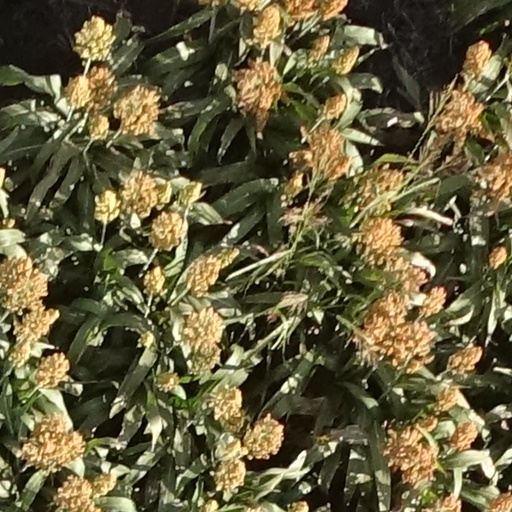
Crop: sorghum